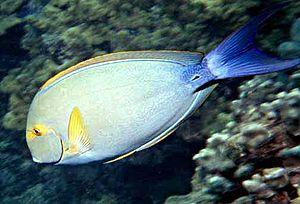
Acanthurus xanthopterus, ou communément nommé Chirurgien à nageoires jaunes ou encore Chirurgien pourpre, est une espèce de poissons de la famille des Acanthuridae, soit les poissons-chirurgiens.